Geelong

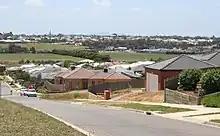
Suburban expansion in Grovedale, 2007

Development in Geelong started on the shores of Corio Bay in what is now the inner city. Development later spread to the south towards the Barwon River, and the hill of Newtown and Geelong West. Major development south of the river in Belmont did not start until the 1920s, stimulated by the construction of a new bridge over the river in 1926, and the extension of the Geelong tramway system in 1927. Industrial areas were traditionally located on the Corio Bay for port access, or the Barwon River for waste disposal.